Soko Grad (Sokobanja)

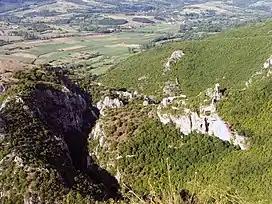
A look at the remains and the terrain

The original fortification built by Justinian was the citadel built on the tallest part of the rock, rendering it practically unreachable by the enemy. During the subsequent development in Serbian state, the fortress expanded around the citadel and spread lower down the rock. In the middle of the fortification on the top was a citadel with a dominant main tower. From there bulwarks were lowering toward Moravica, forming that way space of Lower town, that was built on more reachable ground. The entire fortification complex had several towers, of which only a few remain today. Only the first entrance tower in Upper town is preserved and in good shape, while other towers and bulwarks are in ruins.